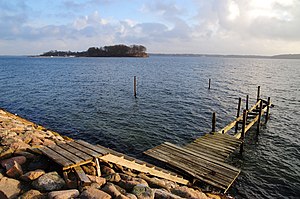
Fjordvejen
Udsigt fra Fjordvejen
Fjordvejen ved Flensborg Fjord er en vej på den danske side af fjorden. Den går fra Kruså til Rinkenæs, og går gennem et naturskønt område. I sin tid gik også Gendarmstien via Fjordvejen. Fra Kruså støder man på Kollund, Sønderhav, Rønshoved og Rinkenæs.